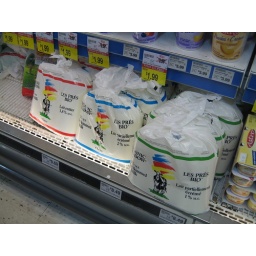
Milk in clear plastic bags